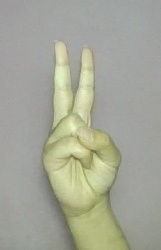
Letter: taa